List of awards and nominations received by Doctor Who

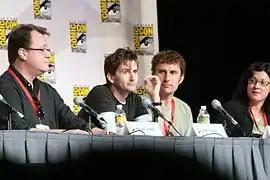
Multi-awarded contributors to the series in 2009 (left to right): producer and writer Russell T Davies, actor David Tennant (Tenth Doctor), director of several episodes Euros Lyn and executive producer Julie Gardner.

This is a list of awards and nominations received by "Doctor Who", a British science-fiction television series. Overall, "Doctor Who" has received 173 awards and 466 nominations.